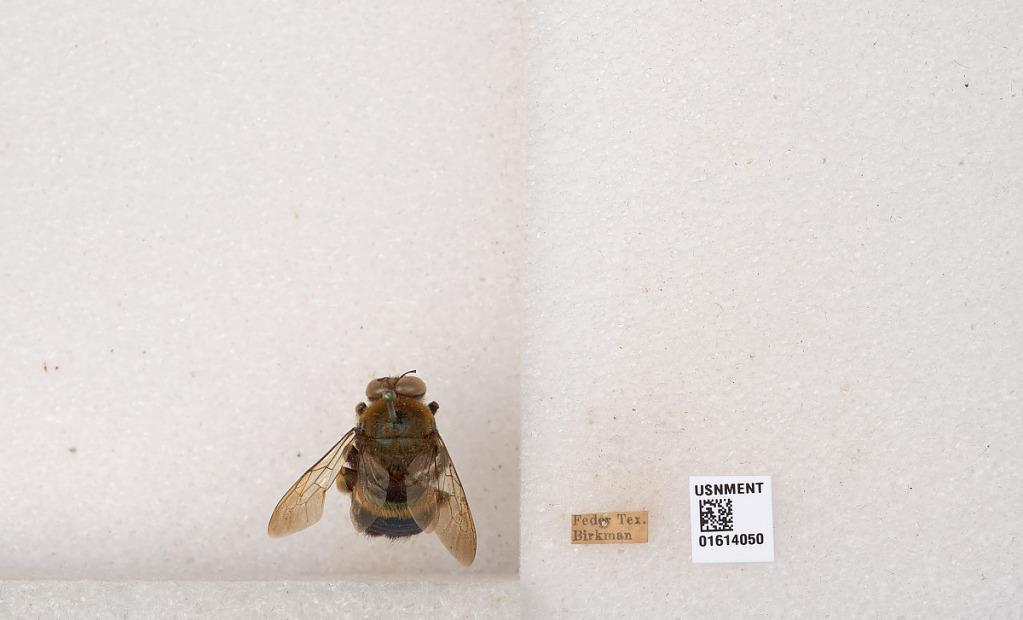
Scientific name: Xylocopa (Schonnherria) micans Lepeletier
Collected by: Birkman
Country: United States
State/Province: Texas
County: Lee
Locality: Fedor